Huckleberry Finn (1931 film)

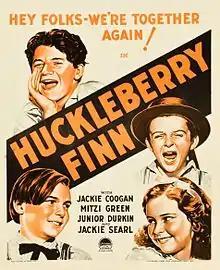
Window card

Huckleberry Finn is a 1931 American pre-Code adventure comedy film directed by Norman Taurog, and written by Grover Jones and William Slavens McNutt, based on Mark Twain's 1884 novel "The Adventures of Huckleberry Finn". It stars Jackie Coogan as Tom Sawyer, Mitzi Green as Becky Thatcher, Junior Durkin as Huckleberry Finn, and Jackie Searl as Sid Sawyer.